Fred Lowry

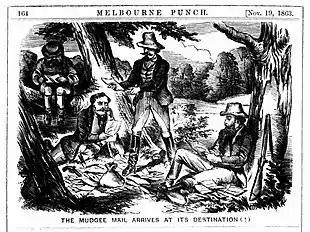
'The Mudgee mail arrives at its destination (!)', a satirical response to the lucrative mail-coach robbery by Lowry and Foley ("Melbourne Punch", November 1863)

On their journey from the Weddin mountains to Bathurst the police patrol stopped for the night at King's Plains (near Blayney) and their two prisoners were placed in separate cells in the local lock-up. In the middle of the night the lock-up keeper, Constable Leonard, entered Sarah's cell and "made improper overtures to her, which she indignantly repulsed". Leonard "repeated this abominable conduct at a later hour of the night, but with no better success". When they reached Bathurst the two prisoners made a complaint to the authorities and the constable was suspended (and later charged with "having feloniously assaulted... a prisoner under his charge").